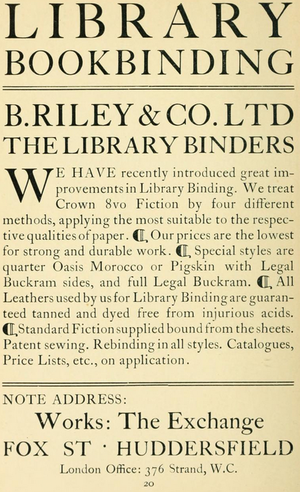
Biblioteksbind
Reklame for indbinding af biblioteksbøger, 1911.
Reklame for biblioteksindbing af bøger
Biblioteksbind er en særlig robust indbinding af bøger der vil blive udsat for megen brug og deraf følgende slitage. Uden en sådan kraftigere indbinding ville det være nødvendigt oftere at erstatte eller reparere de pågældende hyppigt brugte bøger.